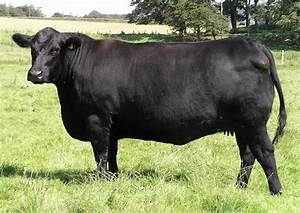
Label: mucca